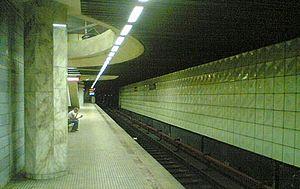
Gorjului est une station de métro roumaine de la ligne M3 du métro de Bucarest. Elle est située boulevard Luliu Maniu au croisement avec les rues Moinesti et Dezrobini, dans le quartier Militari, Sector 6, à l'ouest de la ville de Bucarest.